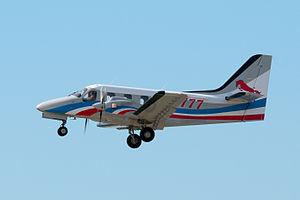
Le Rysachok est un avion bimoteur léger conçu par la firme Technoavia et construit en Russie par le consortium TsSKB-Progress créé en 2005, situé à Samara et constructeur des Soyouz. En cours de tests, sa certification est prévue en 2012.